Bombax costatum

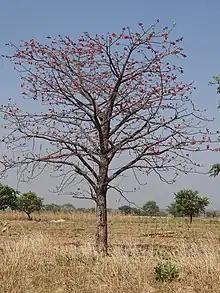
Bombax costatum around Pendjari National Park in Benin

Its distribution is restricted to the savanna zones of West Africa from Senegal to the Central African Republic. It is often found on rocky hills or lateritic crusts.